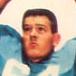
Age: 22